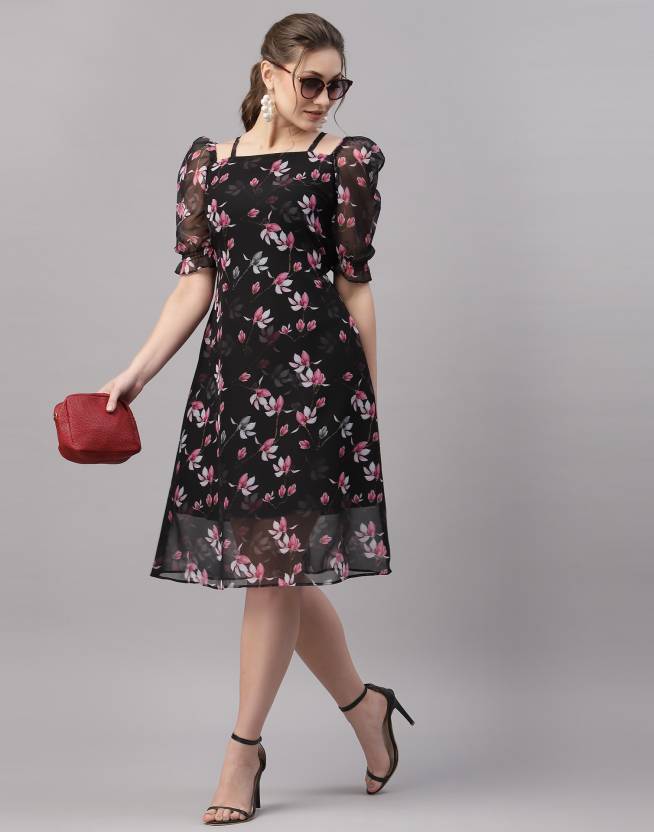
Product: Women A-line Black Dress
Price: ₹529
Colors: Black
Pattern: Floral Print, Printed
Description: Black Digital Printed A-Line Dress, has a Square neck, cuffed sleeves, comes with crepe fabric inner, straight hem, Look and feel your absolute best in this elegant SELVIA dress. Wear your digital printed black piece with strappy heels and your favourite clutch for a night out on the town with your friends.
Other details: Dress Length : 42Inch, Dress Sleeve Length : 15.5Inch